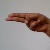
The image shows a hand gesture representing the letter 'H' in Indian Sign Language.